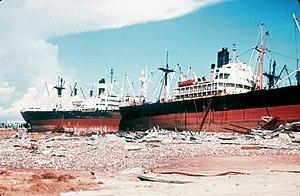
L'ouragan Camille est un ouragan de catégorie 5 qui a frappé la région de la côte du Golfe du Mississippi, de l'Alabama et de la Louisiane aux États-Unis le 17 et 18 août 1969.